Silla–Tang War

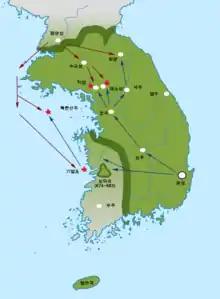
Map of the Silla-Tang War (in Korean), with final northern border of Silla marked in dark green line. Red arrows indicate Tang attack routes; blue arrows indicate Silla attack routes; explosion marks indicate battles.

The Silla–Tang War (670–676) occurred between the Silla kingdom of Korea (joined by Goguryeo and Baekje loyalists) and the Tang dynasty of China. It began in the geopolitical context immediately following the conquest of Goguryeo and Baekje by the joint forces of Silla and Tang.